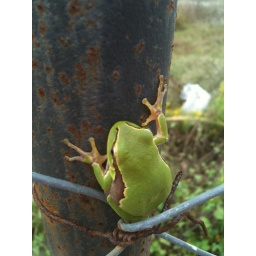
This little tree frog was relaxing on the fence near the swimming pool. In the evening they hunt for bugs.